Ahmed Bouanani

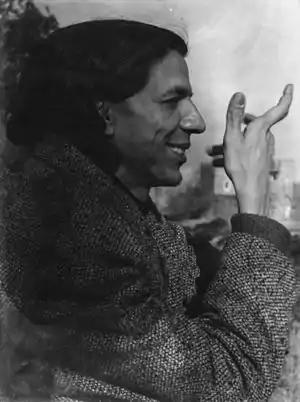
Ahmed Bouanani photographed by his brother Mohamed in 1970

Ahmed Bouanani (Casablanca, 16 November 1938 - Demnate, 6 February 2011) was a Moroccan film director, poet and novelist. He was one of the most influential filmmakers in Morocco and is considered to be one of the country's pioneers. His film "The Mirage" is often considered to be one of the greatest achievements in Moroccan film history, being selected as one of the 100 best and most important films in North Africa and the Middle East by the 10th Dubai International Film Festival in 2013.